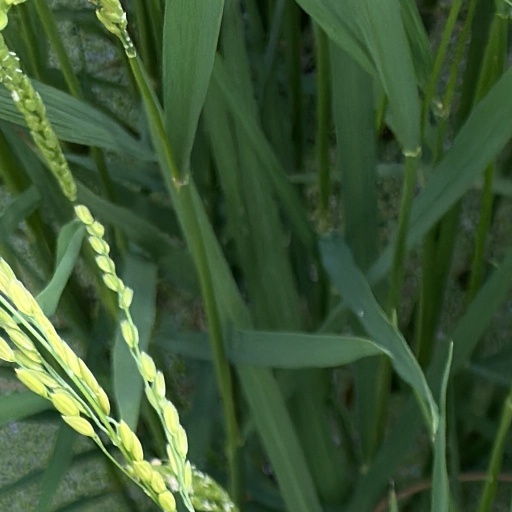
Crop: rice